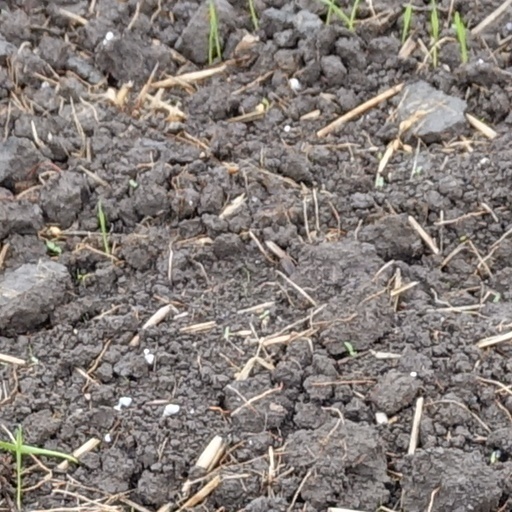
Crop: wheat